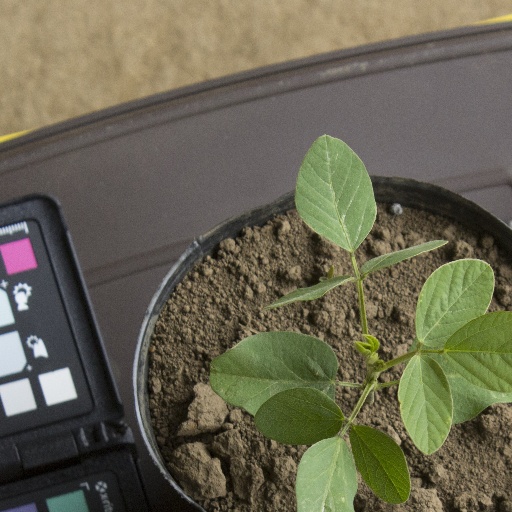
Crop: soybean